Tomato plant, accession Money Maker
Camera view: vertical (180 deg); turntable rotation: 30 degrees
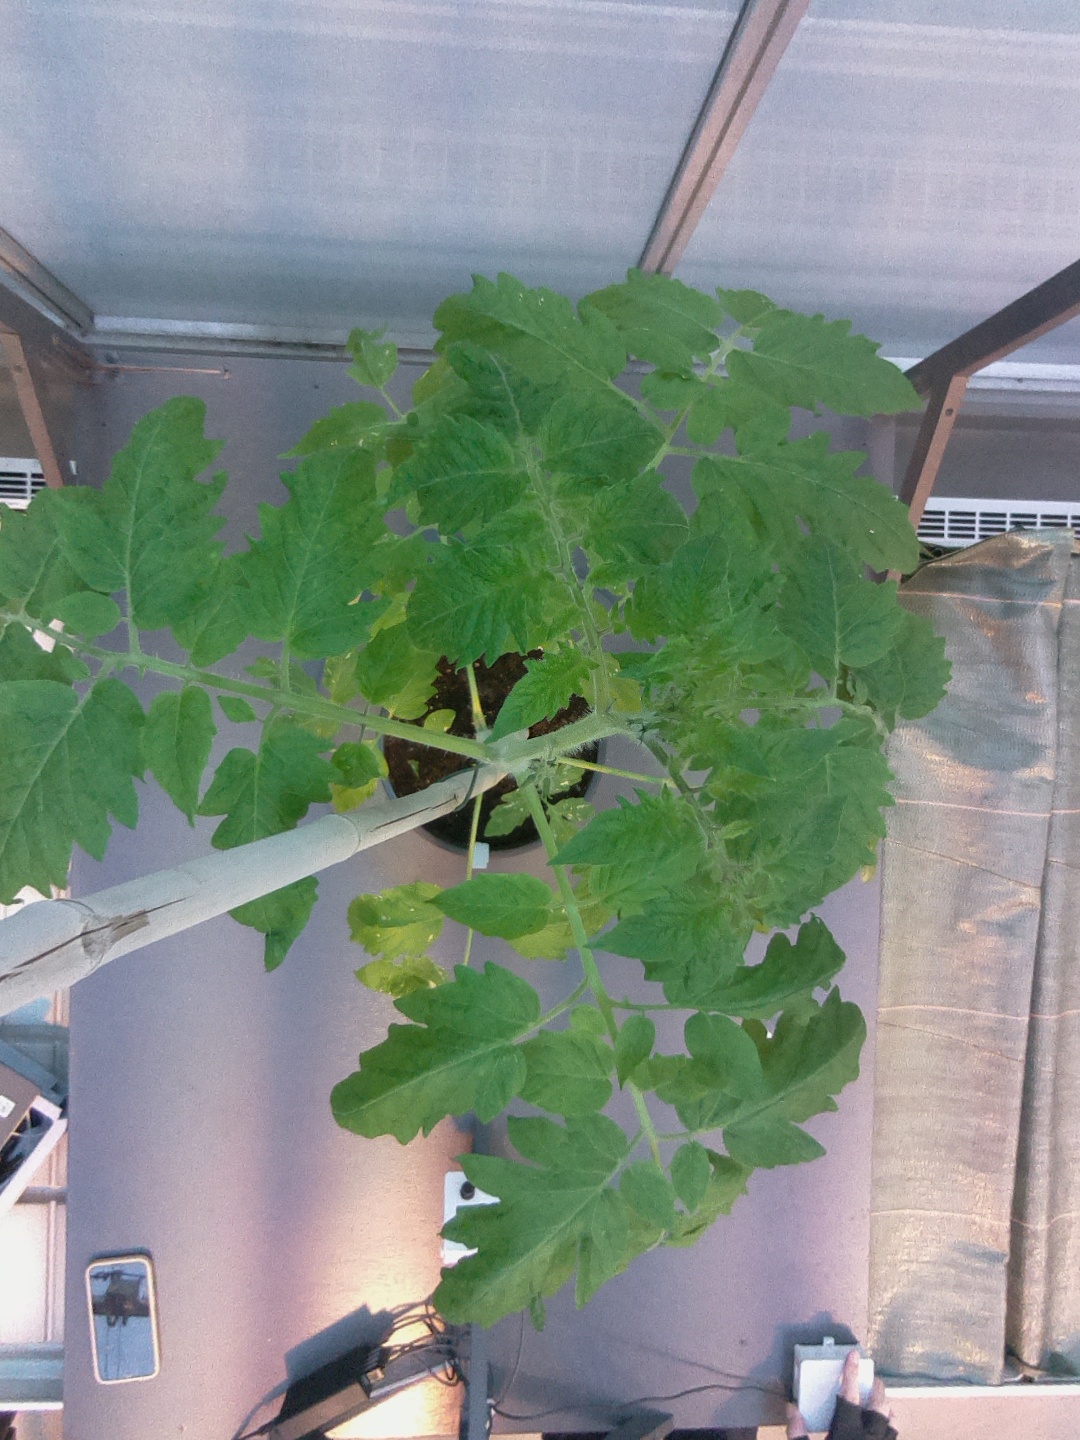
BBCH growth stage 54: 4 inflorescences visible